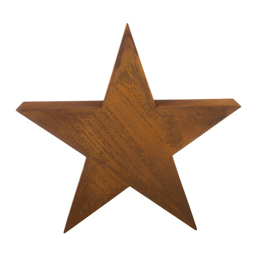
discover the a by person at person